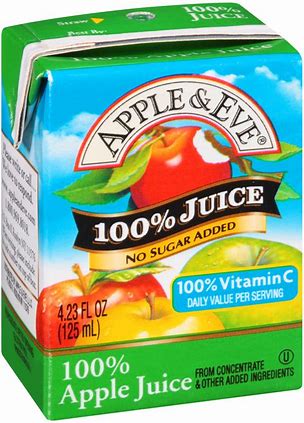
Waste category: cardboard